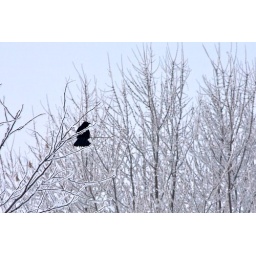
bird in tree